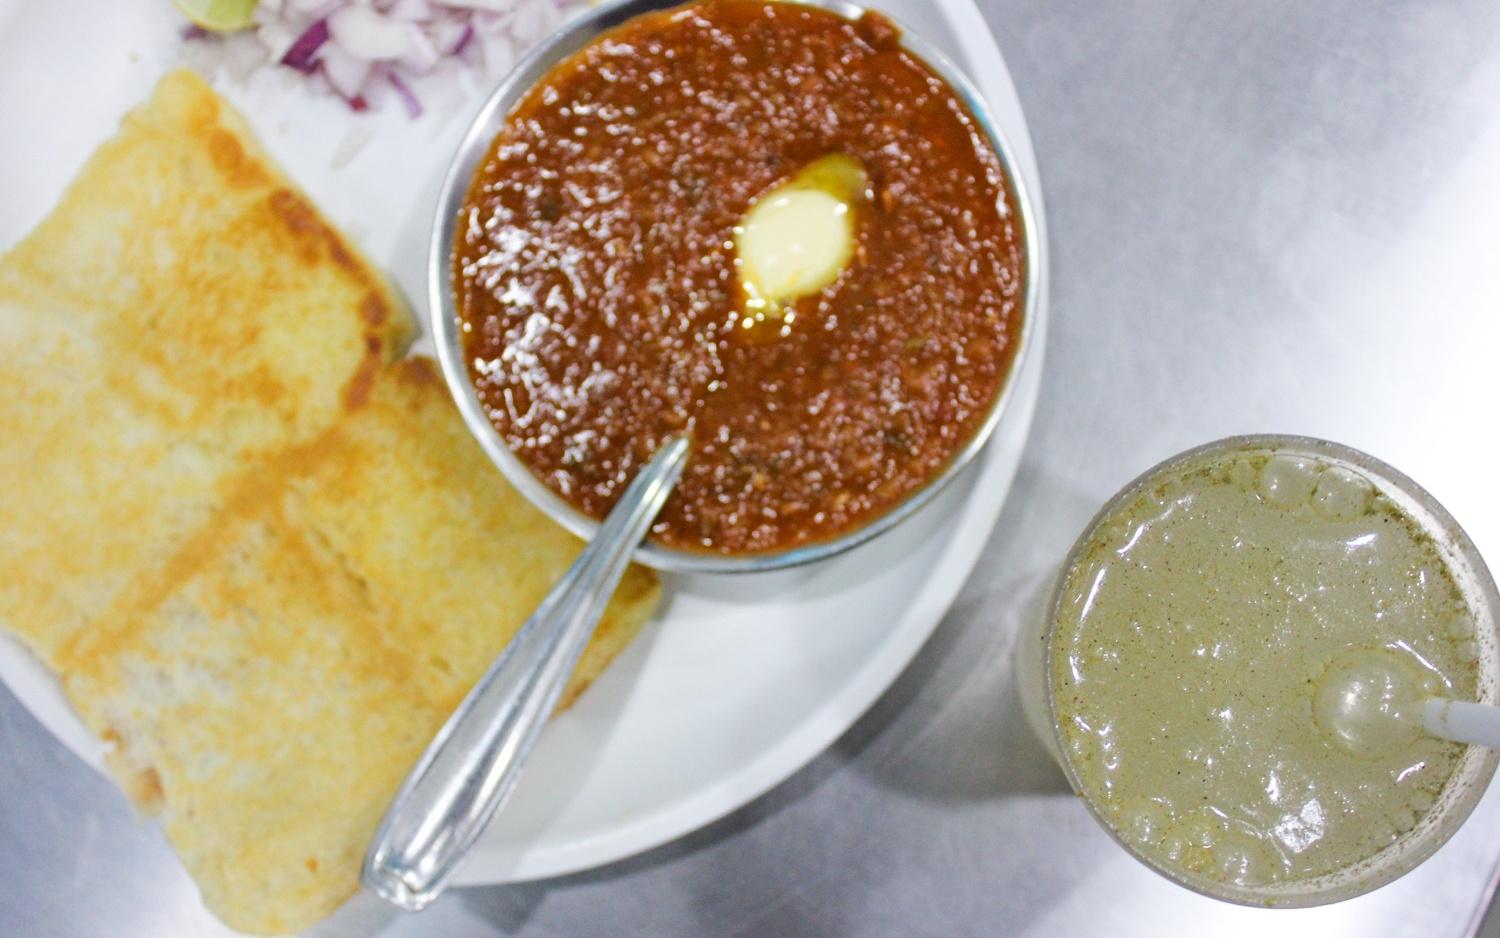
Dish: pav_bhaji